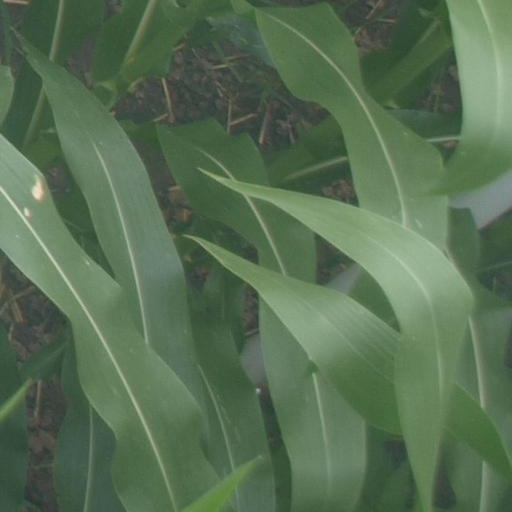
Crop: maize; corn